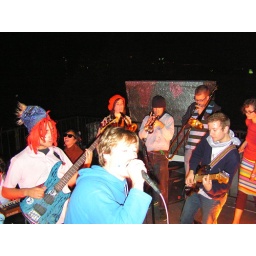
roof of our own 402, Eric's ska band featuring Eric in blue sweatshirt